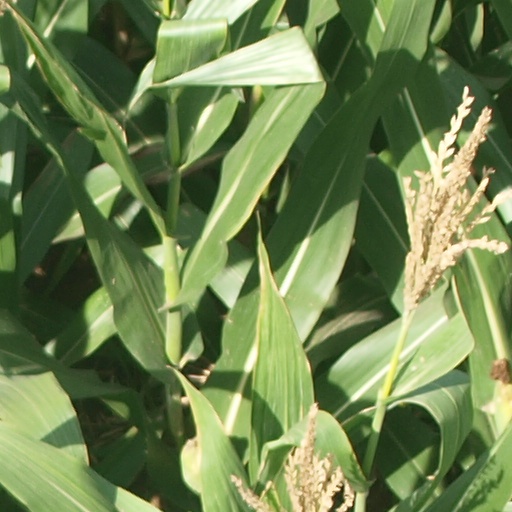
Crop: maize; corn